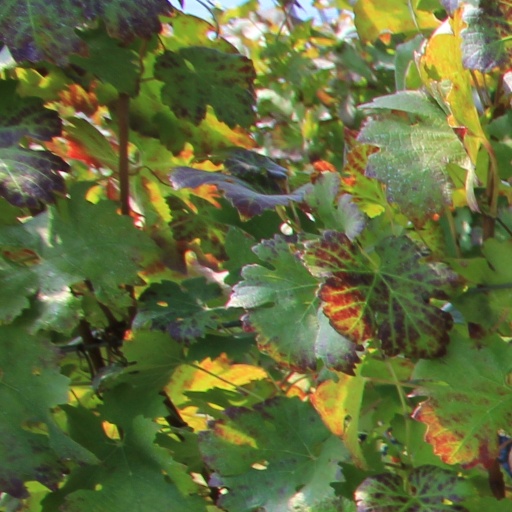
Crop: grape